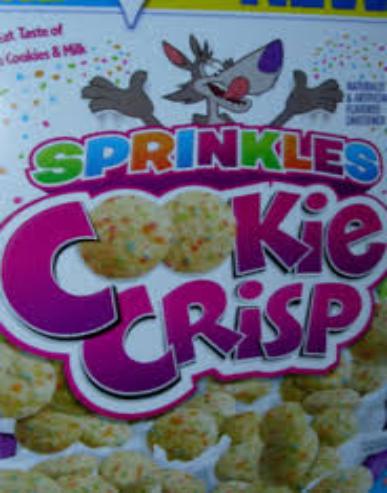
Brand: cookie crisp sprinkles
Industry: Food